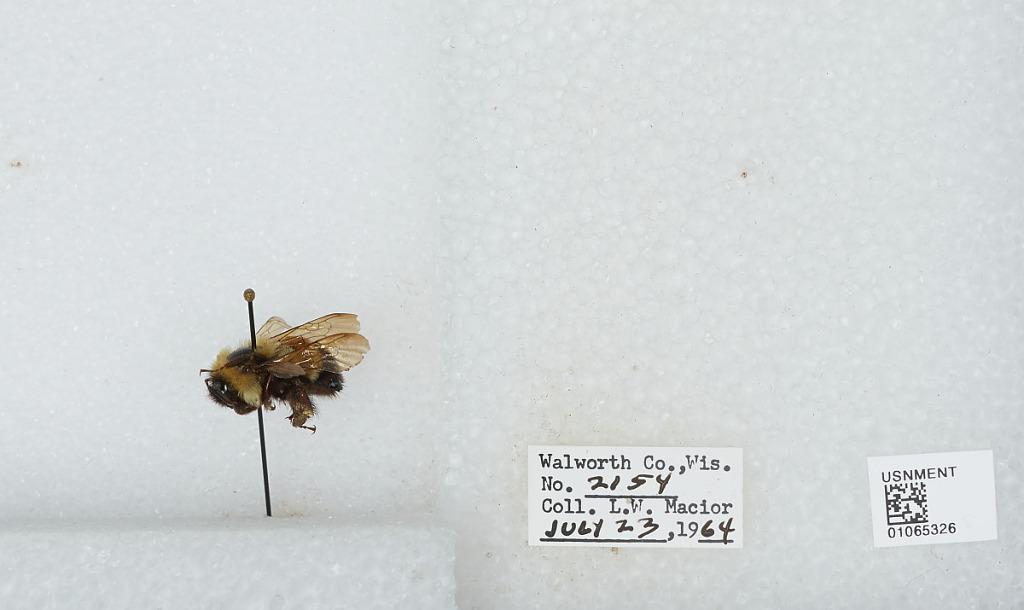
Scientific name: Bombus (Bombus) affinis Cresson
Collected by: L. Macior
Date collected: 1964-7-23
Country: United States
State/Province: Wisconsin
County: Walworth
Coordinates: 42.67, -88.54